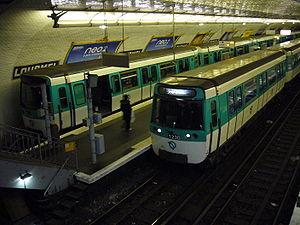
Un MF 77 est à quai en direction de Créteil à la station Lourmel sur la ligne 8 du métro de Paris.
La ligne 8 du métro de Paris est une des seize lignes du réseau métropolitain de Paris. Elle relie les stations Balard, au sud-ouest, à Pointe du Lac, au sud-est, suivant un tracé parabolique par la rive droite de la capitale en partie commun avec la ligne 9. Elle est la dernière ligne à avoir été prévue lors de la concession de 1898 et doit alors relier les stations Porte d'Auteuil et Opéra. Ce premier tronçon est ouvert en décembre 1913.